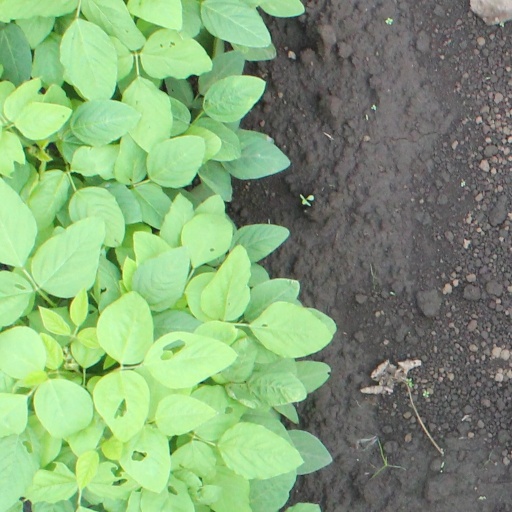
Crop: soybean